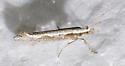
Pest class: diamondback_moth